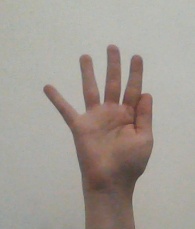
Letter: sheen